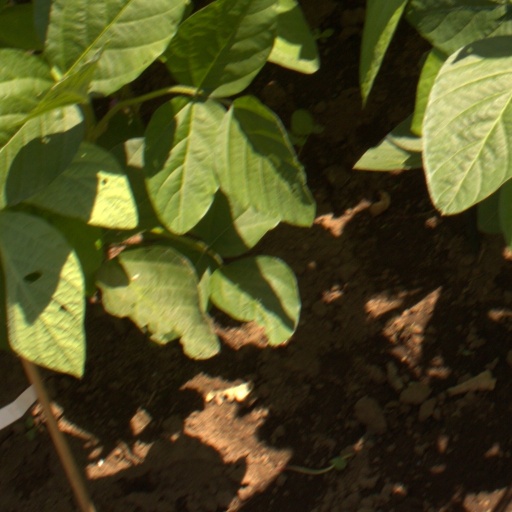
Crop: soybean